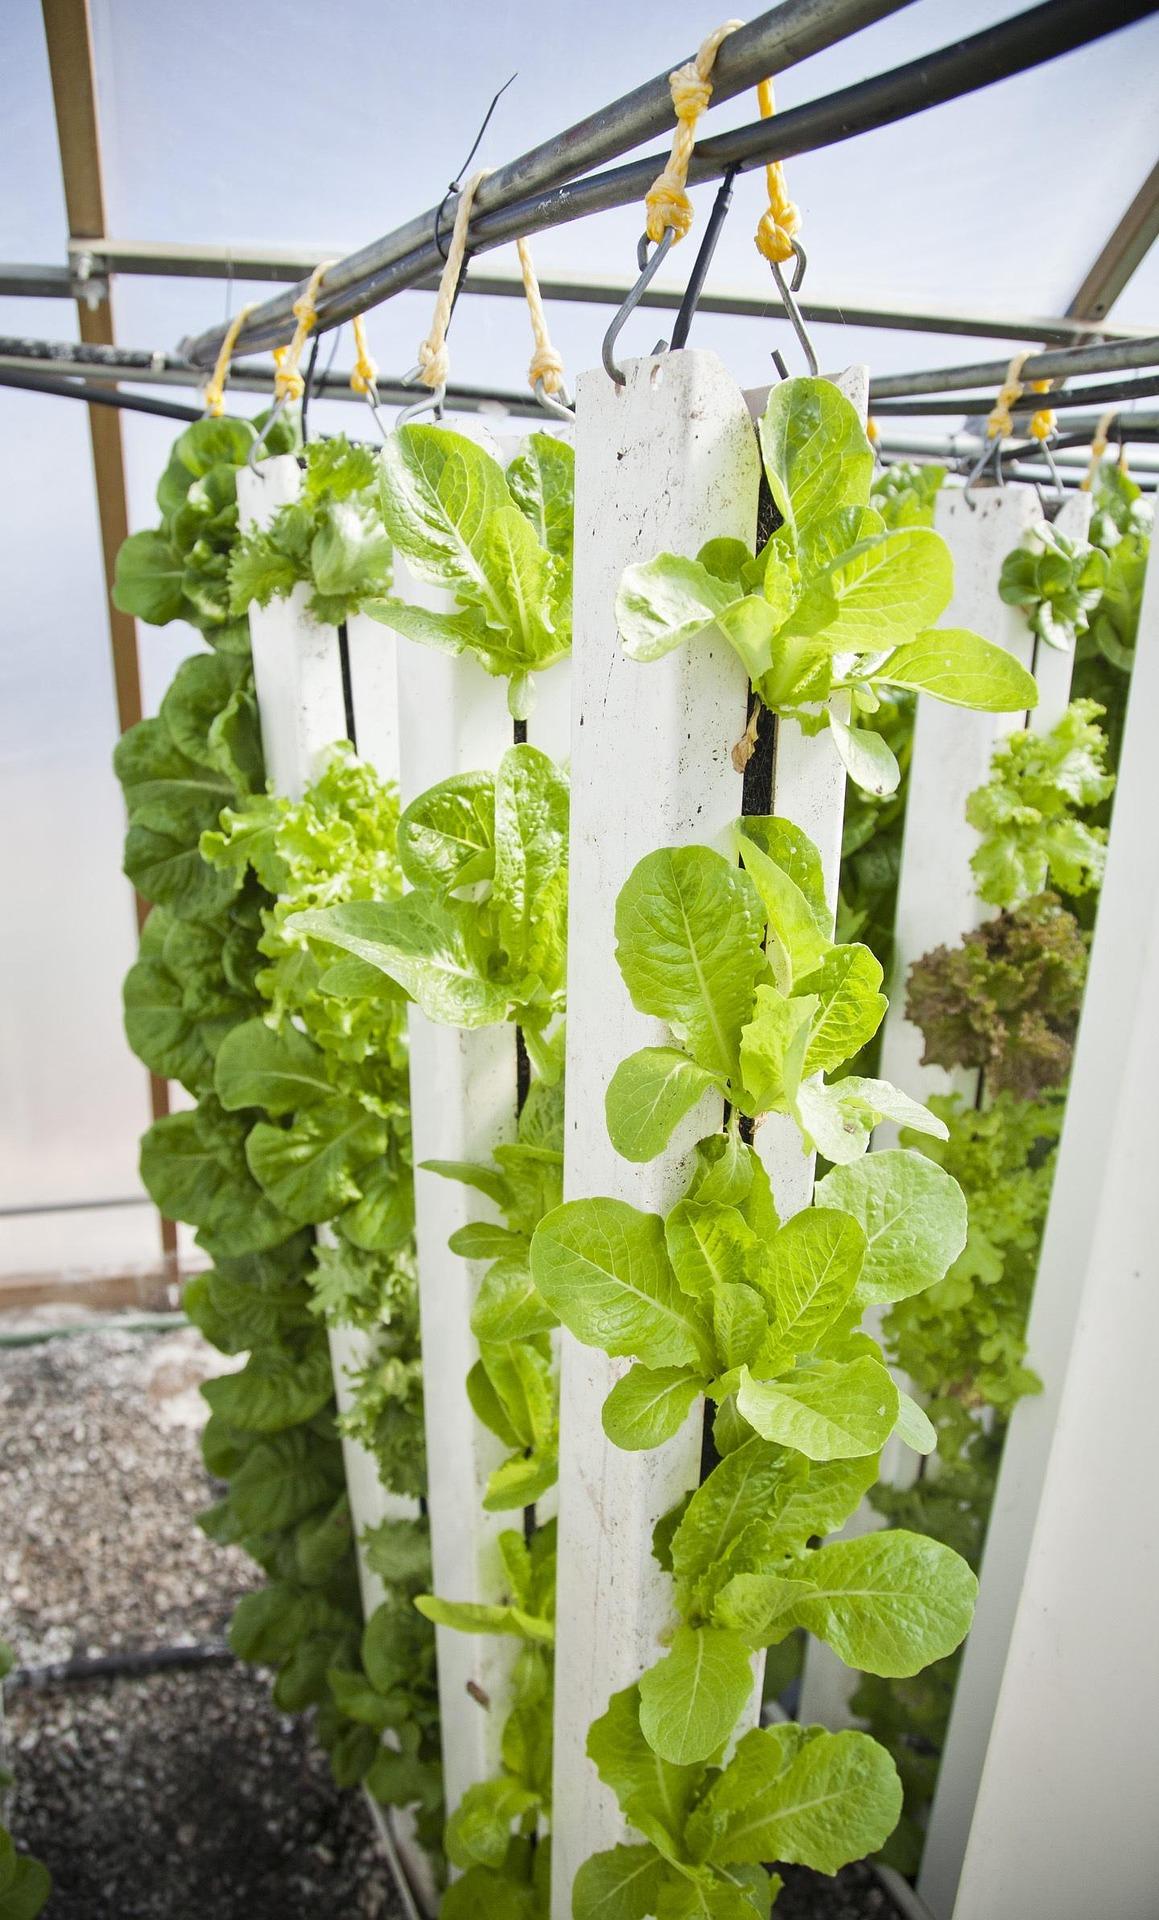
Mimea ya majani kama [cs] lettuce [cs] na [cs] spinach [cs] inastawi vizuri kwa kutumia mfumo wa [cs] hydroponic [cs] wa wima.Vichanja vya plastiki vyeupe vimesimamishwa kutoka juu kwa nyaya za njano na chuma na kila safu ina nafasi ya mmea mmoja ulioota vizuri.Majani yanaonekana kuwa na afya njema yakionyesha mwangaza wa kijani kibichi unaoashiria upatikanaji mzuri wa virutubisho.